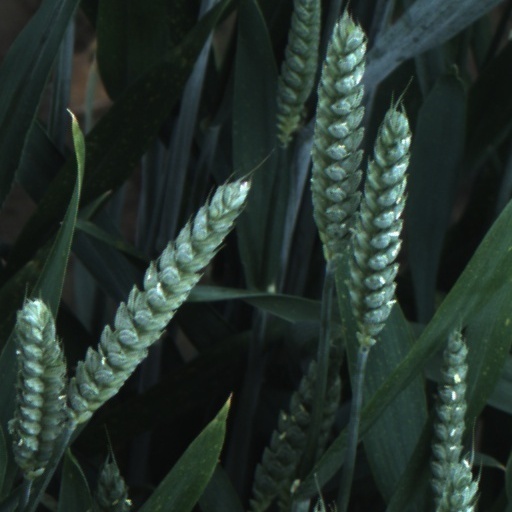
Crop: wheat